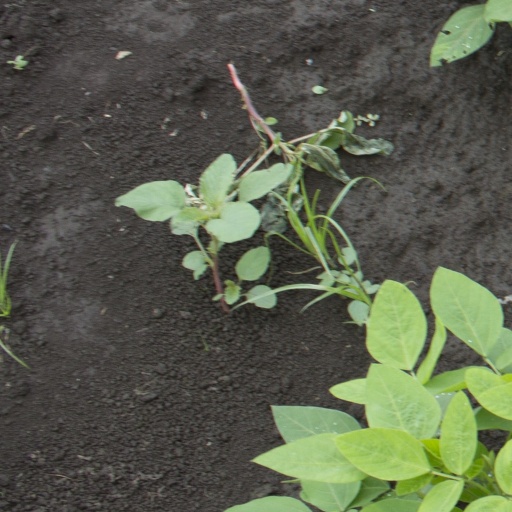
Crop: soybean